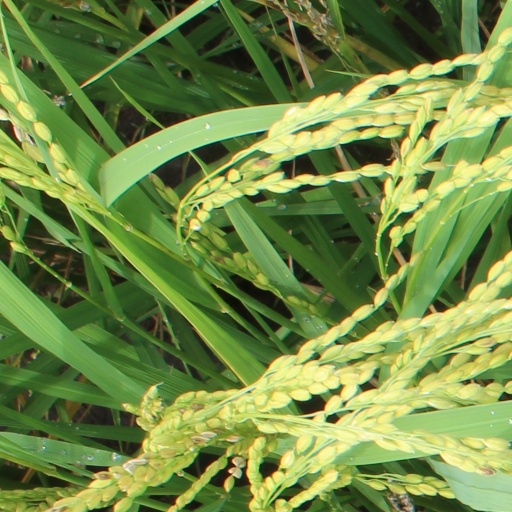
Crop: rice